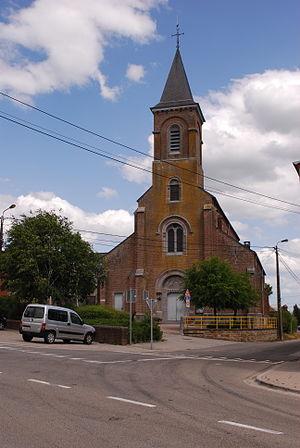
L'église Saint-Rémy à Somme-Leuze.
Somme-Leuze est une commune francophone de Belgique située en Région wallonne dans la province de Namur, ainsi qu’une localité qui en fait partie.